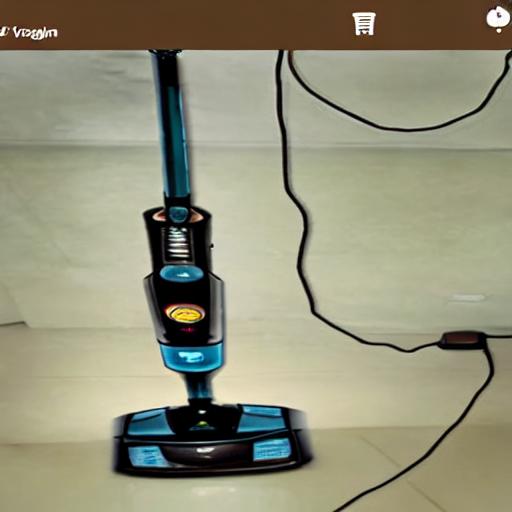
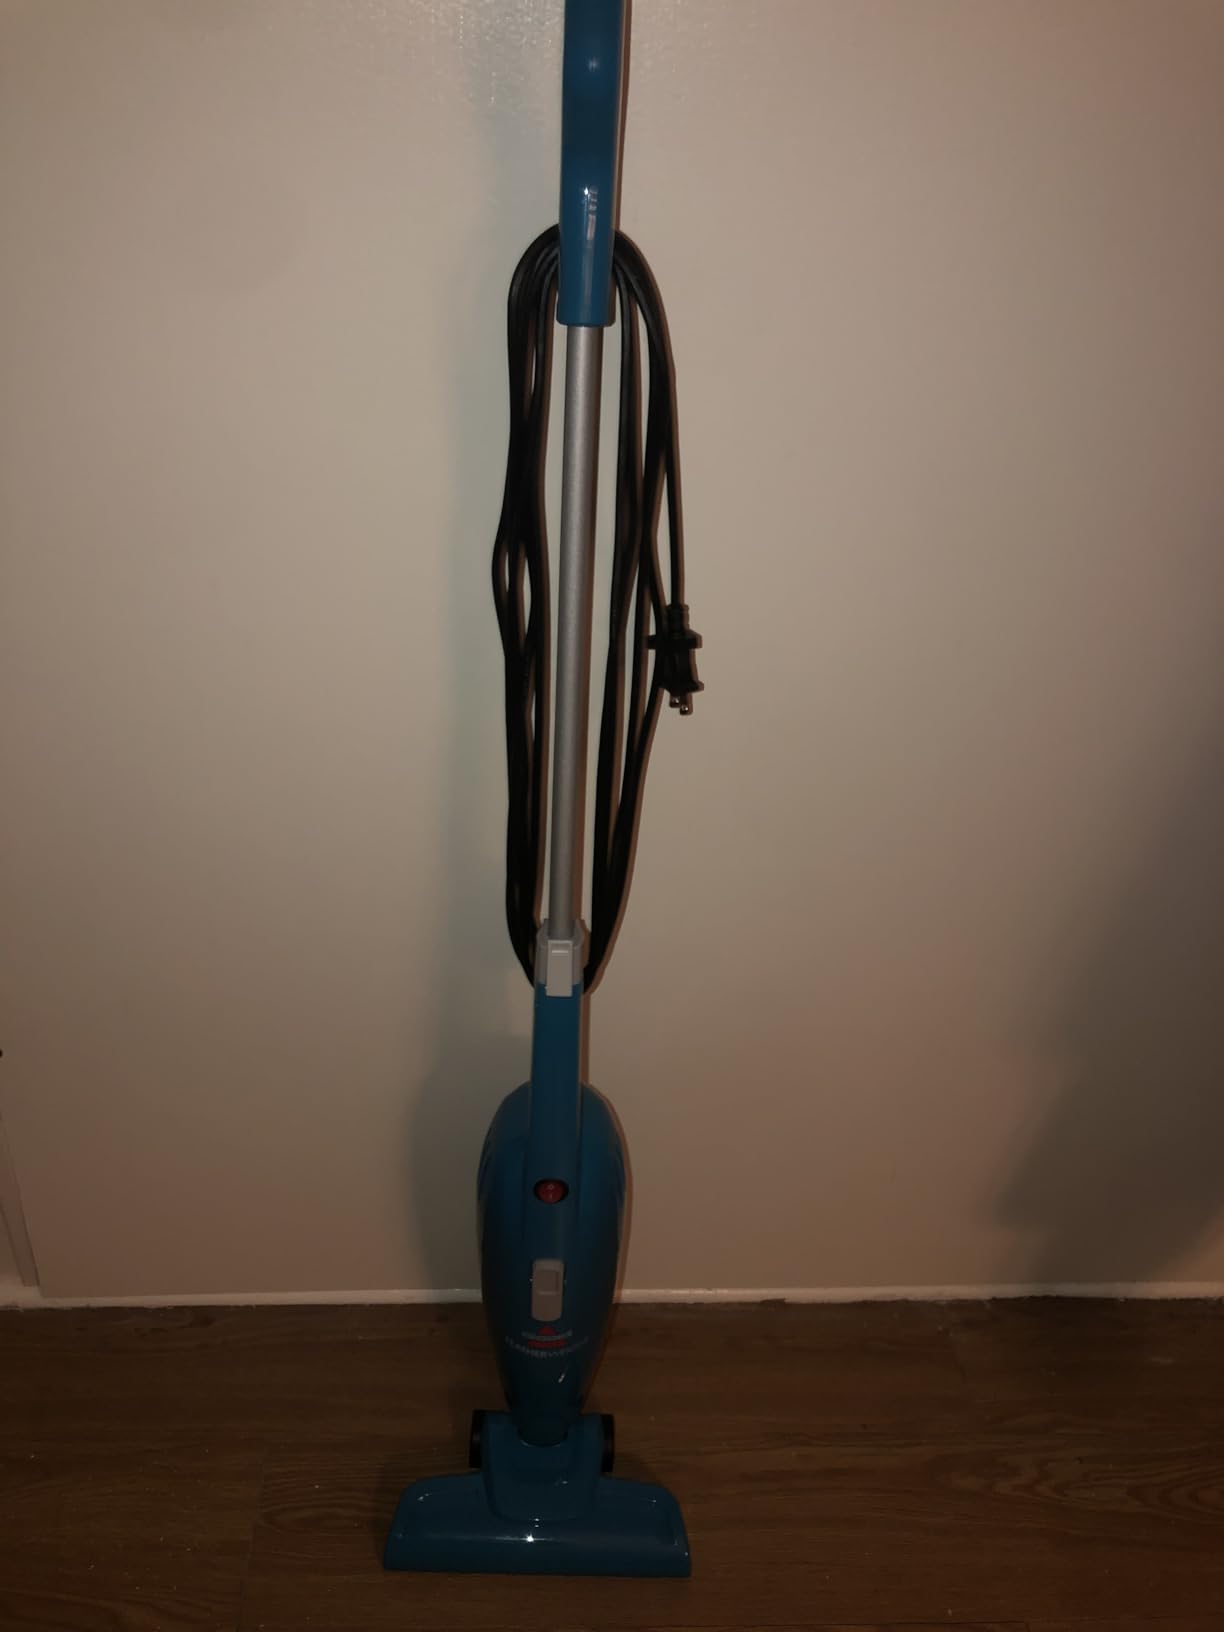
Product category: items_vacuum
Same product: no